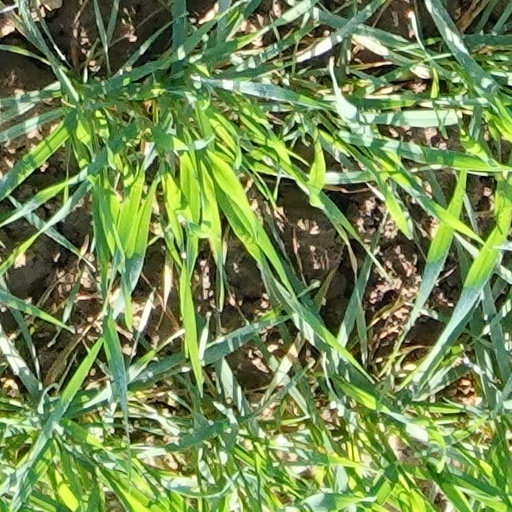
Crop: wheat